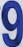
Number: 9